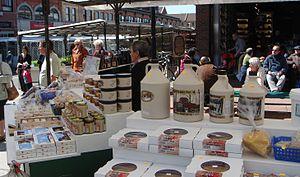
Produits à base de sirop d'érable, Marché d'Ottawa, Canada
Le sirop d'érable est une solution naturellement sucrée, fabriquée à partir de l'eau d'érable recueillie au début du printemps et concentrée par ébullition. La qualité du sirop d'érable produit change à mesure que la saison avance, d'un sirop doré au goût délicat à un sirop très foncé au goût prononcé. Des études démontrent que ce changement de qualité est dû à la quantité de bactéries qui augmente au fil de la saison.